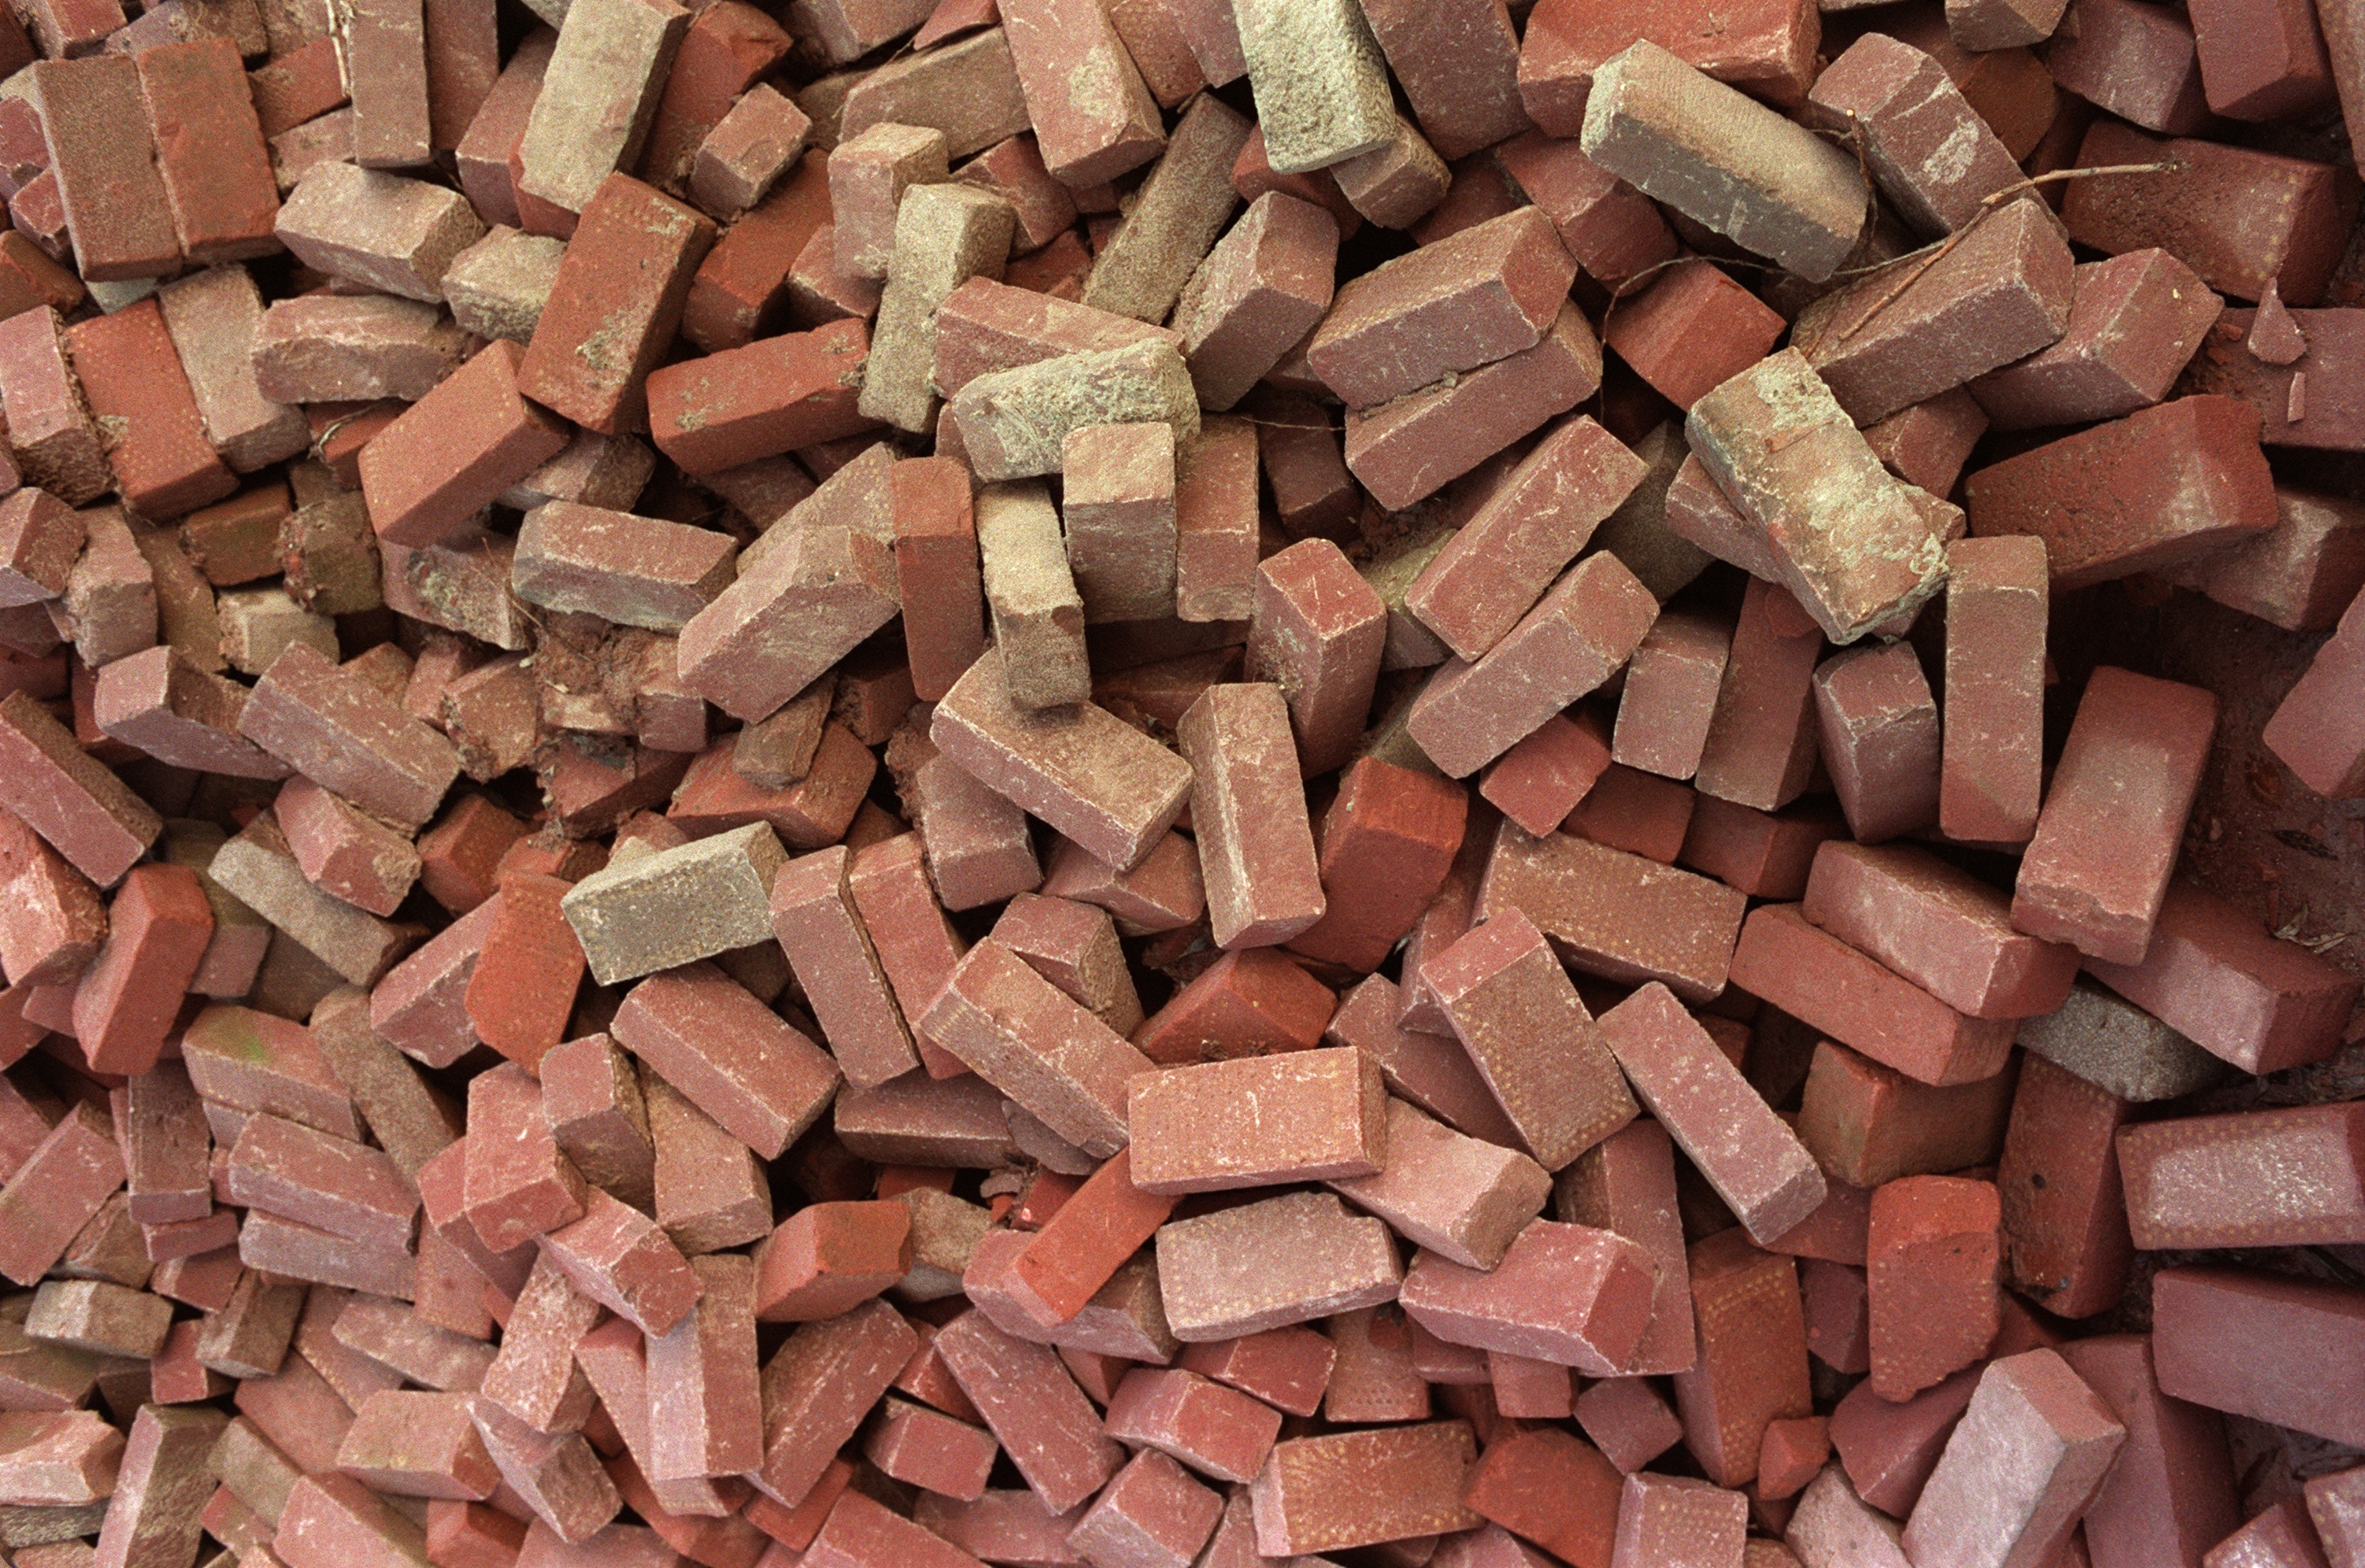
wood, floor, building, old, construction, pile, red, brown, soil, industry, stack, brick, material, rubble, hardwood, bricks, brickwork, many, heap, scrap